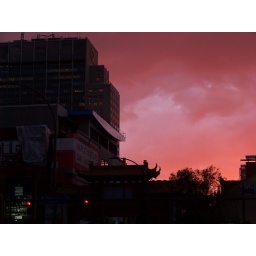
taken at around 8:45pmi have not seen the sky this pink before.